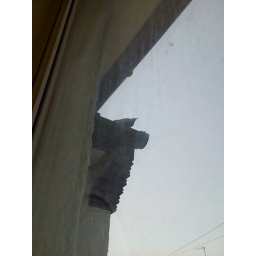
Starlings nest building in my roof again